Northern line

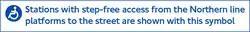
Notice explaining about step-free access. This can be found inside every Northern line train.

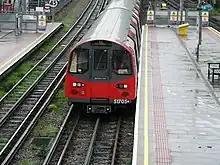

When the line opened, it was served by 1906 Stock. This was replaced by Standard stock which was in turn replaced by 1938 stock as part of the New Works Programme, later supplemented with identical 1949 Stock. When the Piccadilly line was extended to Heathrow Airport in the 1970s, its 1959 Stock and 1956 Stock (prototypes of the 1959 Stock) trains were transferred to the Northern line. As there were not enough 1956 and 1959 Stock trains to replace the Northern line's 1938 Stock fleet, they were supplemented with newly built 1972 Mark 1 Stock trains, which all served the line at the same time. 1972 Mark 2 stock trains also ran on this line until going to the Jubilee line; they were then moved to the Bakerloo line, where they remain in service. By 1986, increasing unreliability of 1959 stock trains meant there were regularly too few trains to run a full peak service. Five 1938 stock trains, newly retired from the Bakerloo Line, were overhauled and returned to the Northern Line to serve another two years until further 1972 stock could be transferred from the Jubilee Line, which was moving to 1983 stock. The few 1956 Stock trains were briefly replaced by 1962 Stock transferred from the Central line in 1995, before the entire Northern line fleet was replaced with 1995 Stock between 1998 and 2000.